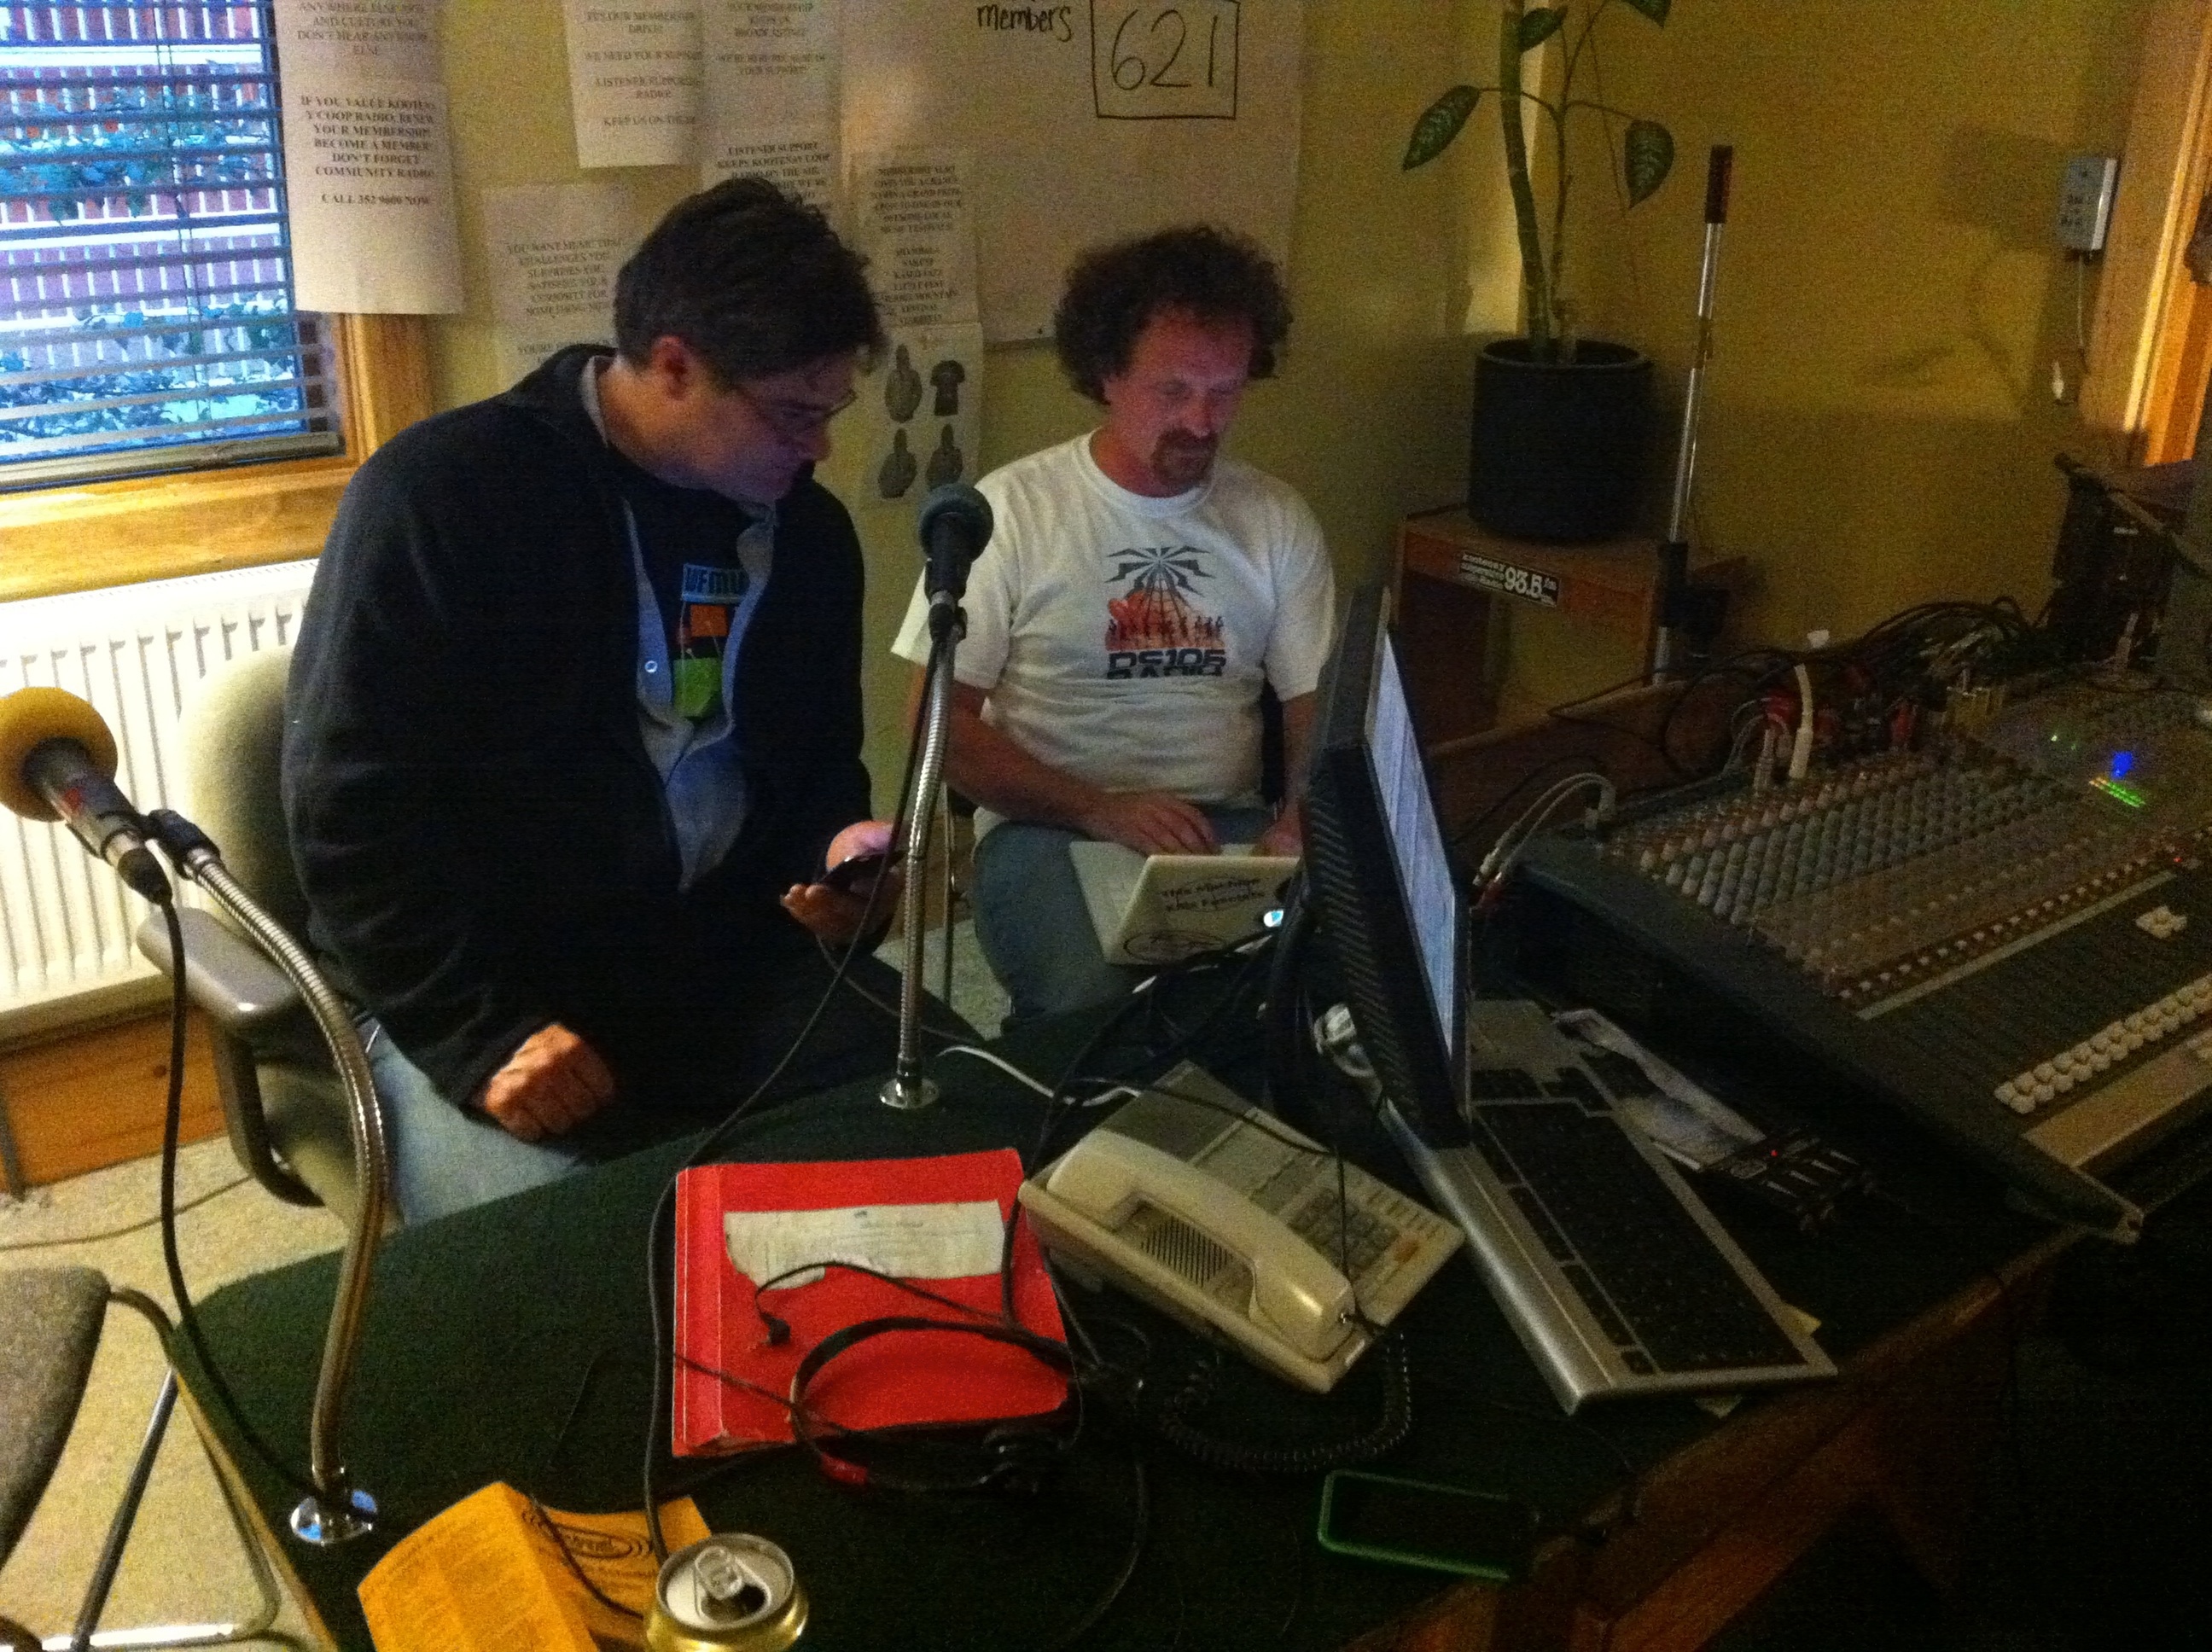
music, technology, studio, musician, musical instrument, recording, audio, ds106radio, etug, electronic device, electronic instrument, audio engineer, record producer, sound engineer, musical instrument accessory, session musician